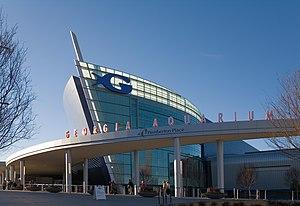
L'aquarium de Géorgie est un aquarium américain situé dans la ville d'Atlanta, capitale de l’État de Géorgie. C'est un aquarium de 32 000 m³. Il abrite plus de 120 000 animaux de 500 espèces différentes. Le bâtiment fut financé en grande partie grâce à une donation de 250 millions de dollars de Bernard Marcus, le fondateur de Home Depot. Étendu sur plus de 8 ha, il est situé au nord du Centennial Olympic Park, près du centre-ville d'Atlanta.